Paolo Dal Molin

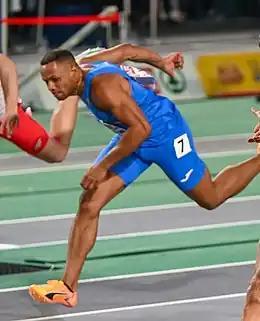
Dal Molin at Istanbul 2023

Born in Yaoundé, Cameroon, by Cameroonian mother and father he moved to Italy at the age of 10 years. He won two times his country's senior national championship and in 2013, at 3 February 2013, ranked at the 8th place in the IAAF world list.